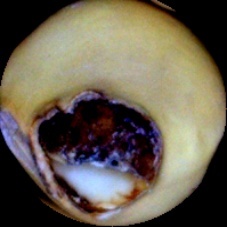
Label: Broken